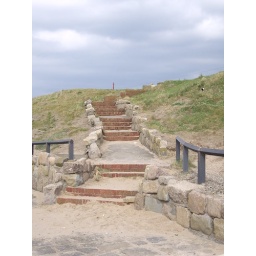
Some steps from the beach to the road in front of the Norbreck Castle Hotel, Blackpool.